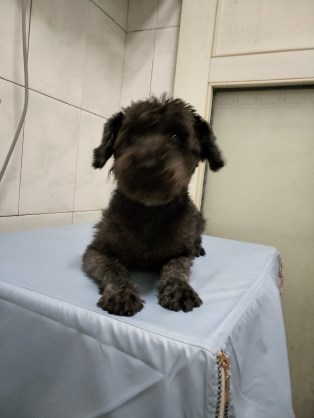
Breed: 2342-n000102-miniature_schnauzer